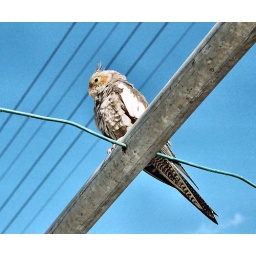
Cockatiel parrot in street